Legend Entertainment

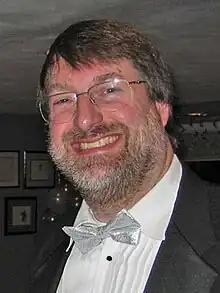
An image of game designer Steve Meretzky

Around this time, Mark Poesch joined full-time as the director of research and development. In 1994, Legend enabled Glen Dahlgren to release his first solo project as "Death Gate", an adaptation of Margaret Weis and Tracy Hickman's fantasy book series "The Death Gate Cycle". That same year, Legend released "Superhero League of Hoboken", where writer Steve Meretzky updated his brand of comedy. The game was nominated for "Computer Gaming World"s 1994 "Role-Playing Game of the Year" award, praising Meretzky's comedic dialog and imagination. However, the game sold fewer than 25,000 copies and became Meretzky's last title with Legend.